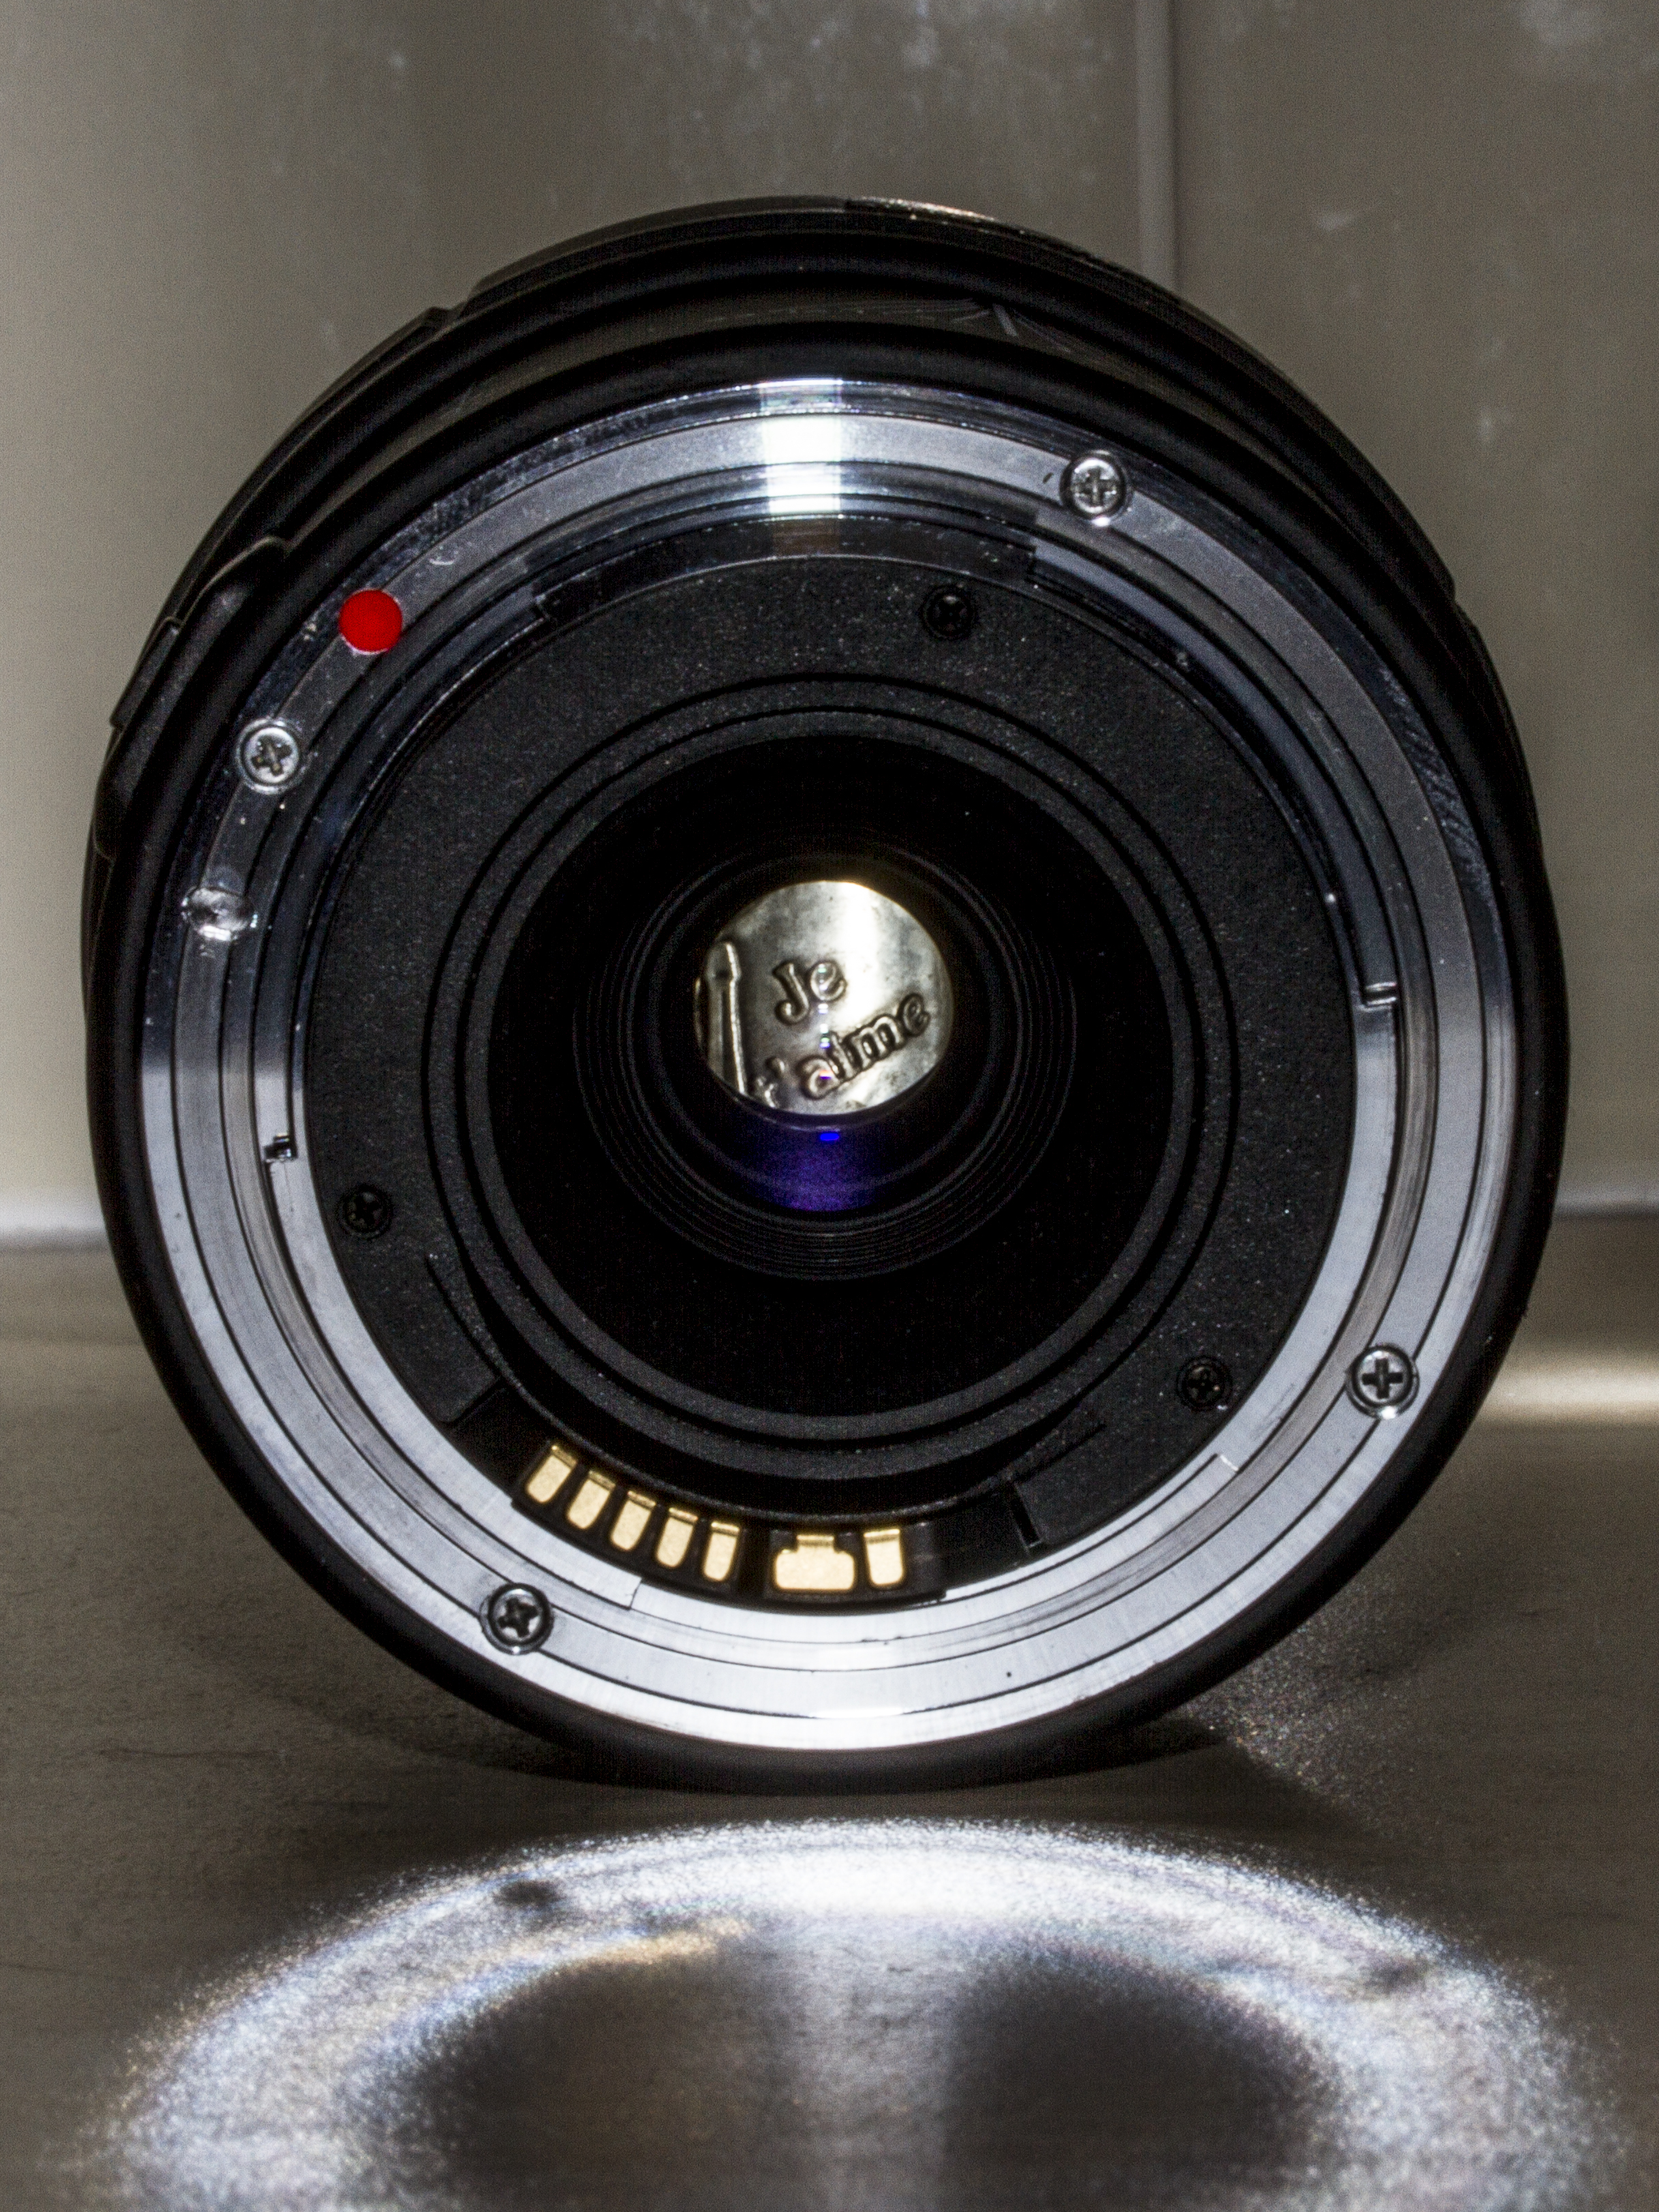
technology, camera, wheel, circle, uk, rim, subwoofer, camera lens, peterborough, loudspeaker, audio equipment, cameras optics, teleconverter